Brig

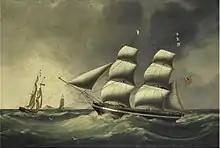
"Rimac", a brig built by Brocklebank in Whitehaven in 1834 for trade between Peru and Liverpool

Brigs were used as small warships carrying about 10 to 18 guns. Due to their speed and maneuverability they were popular among pirates (though they were rare among American and Caribbean pirates). While their use stretches back before the 17th century, one of the most famous periods for the brig was during the 19th century when they were involved in famous naval battles such as the Battle of Lake Erie. In the early 19th century the brig was a standard cargo ship. It was seen as "fast and well sailing", but required a large crew to handle its rigging.